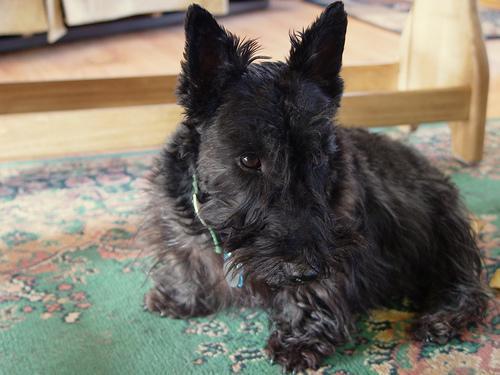
scottish terrier